Huang Zuolin

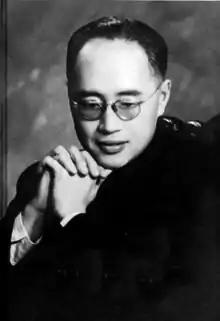

Huang Zuolin whose ancestral home was at Panyu, Guangdong Province, was born in Tianjin. He graduated from Tientsin Anglo-Chinese College in 1925. During the period of 1925 to 1929, he studied business in University of Birmingham and lived in Linxi College located in the suburbs. At the party organized by the students of this college, Huang Zuolin performed the one-act play, East and West, which was written and directed by himself. Then Huang Zuolin sent this play to George Bernard Shaw to express the worship of him and Henrik Ibsen and got a reply: